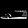
Label: Sandal